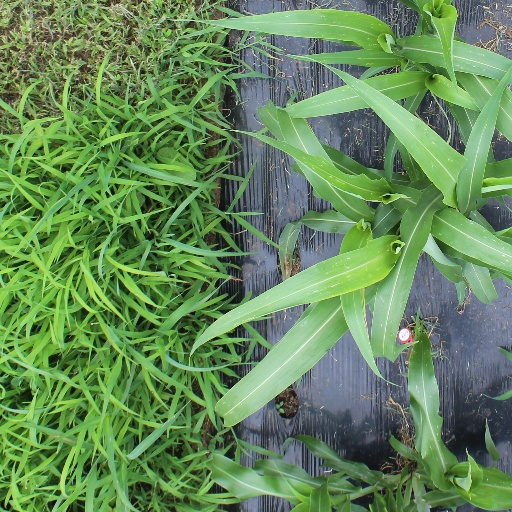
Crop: sorghum